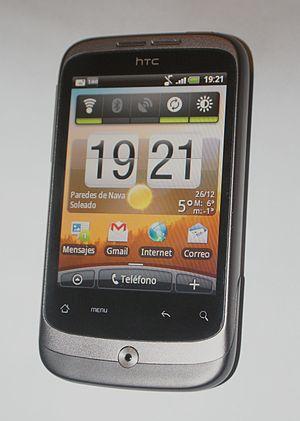
Android est un système d'exploitation mobile qui peut être installé sur des téléphones, des tablettes et autres matériels mobiles tels des baladeurs musicaux, les liseuses ou des ordinateurs ultraportables. Cette page recense de manière non exhaustive les smartphones disposant du système d'exploitation Google.